2½-ton 6×6 truck

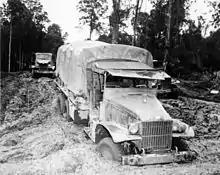
A Red Ball Express truck gets stuck in the mud during World War II, 1944.

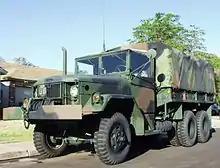
1971 AM General M35A2 with winch and camouflage cargo cover

The -ton, 6×6 truck was a standard class of medium duty trucks, designed at the beginning of World War II for the US Armed Forces, in service for over half a century, from 1940 into the 1990s. Also frequently known as the deuce and a half, or just deuce, this nickname was popularized post WWII, most likely in the Vietnam War era. The basic cargo versions were designed to transport a cargo load of nominally over all terrain, in all weather. The -ton trucks were used ubiquitously in World War II, and continued to be the U.S. standard medium duty truck class after the war, including wide usage in the Korean and Vietnam Wars, as well as the first Gulf War.